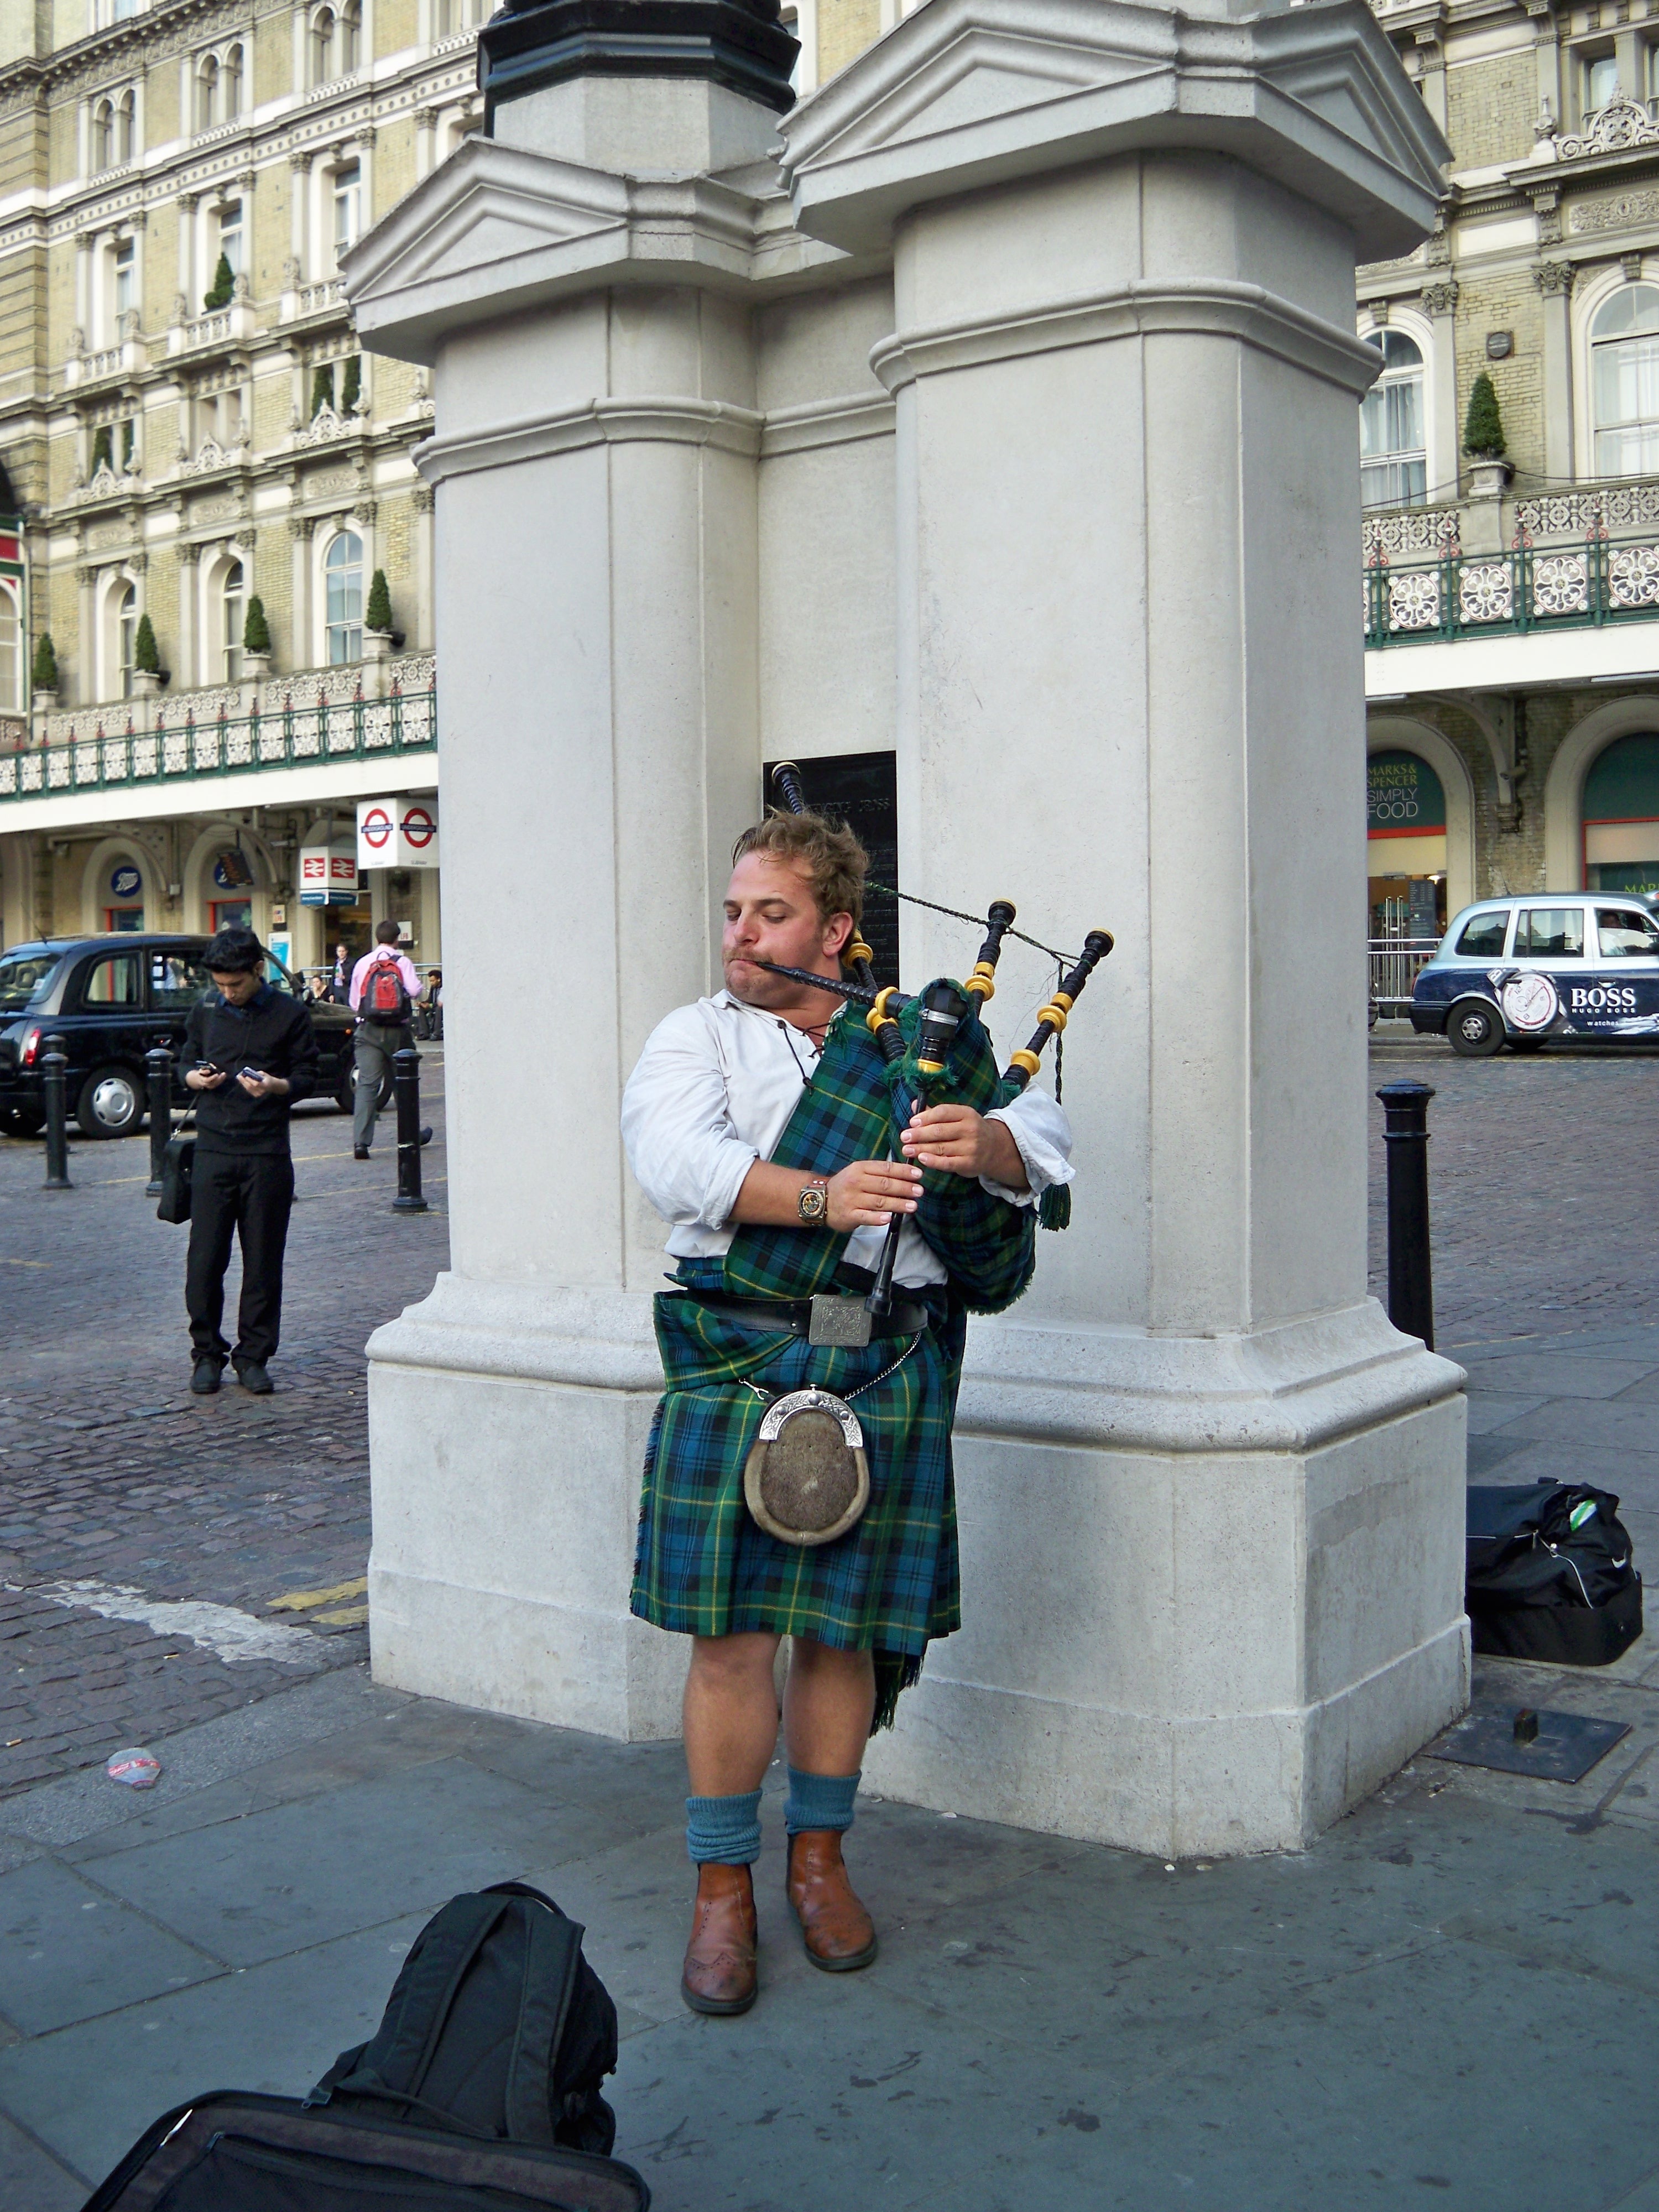
road, street, monument, travel, statue, tourism, sculpture, london, temple, photograph, musicians